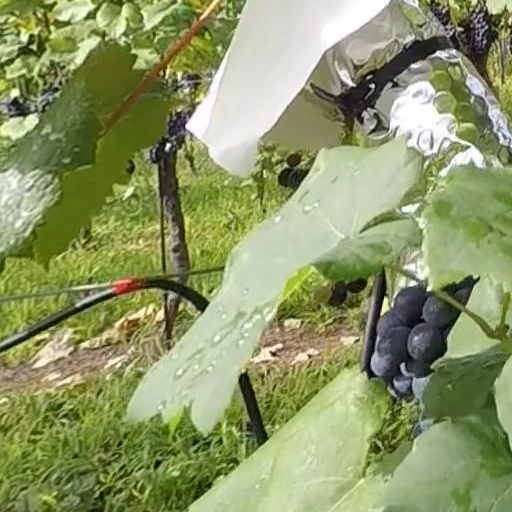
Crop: grape